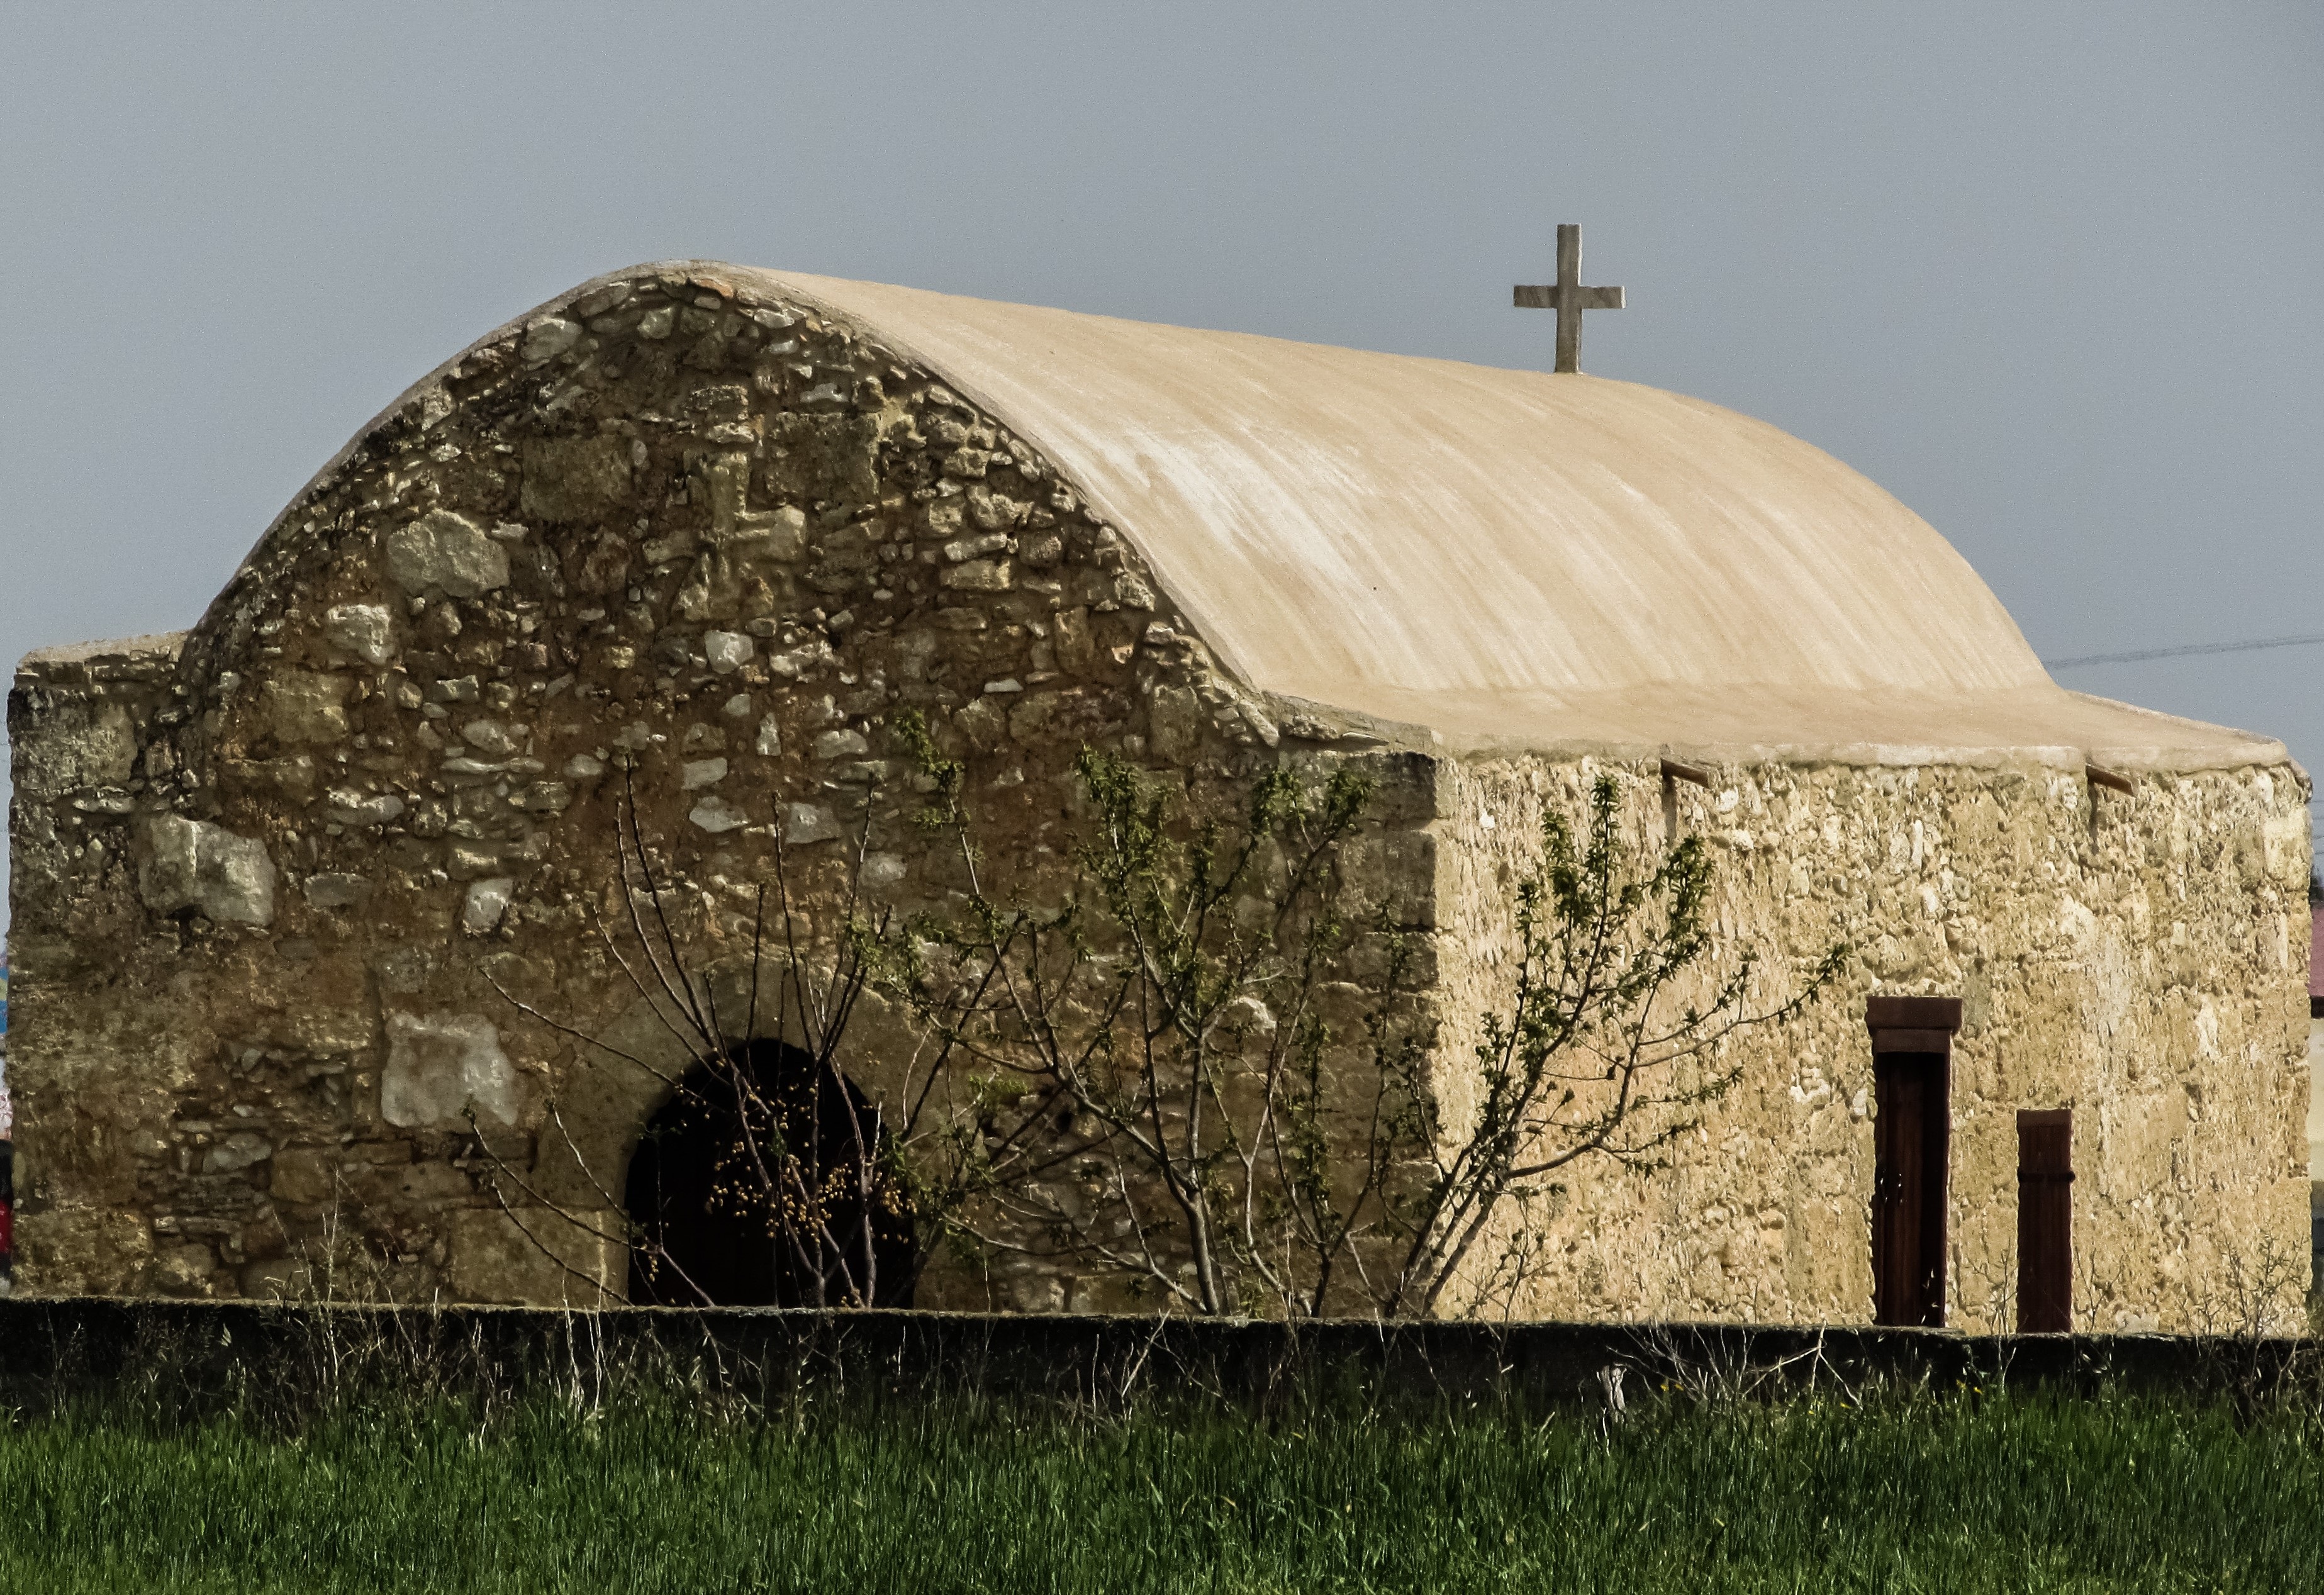
rock, architecture, wood, building, barn, church, chapel, orthodox, cyprus, rural area, xylotymbou, ancient history, ayios vasilios